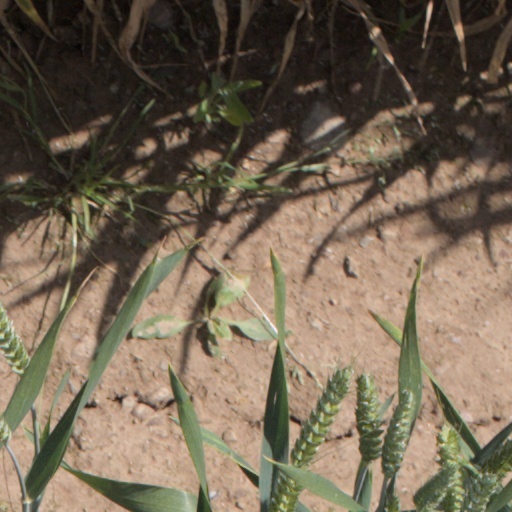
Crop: wheat